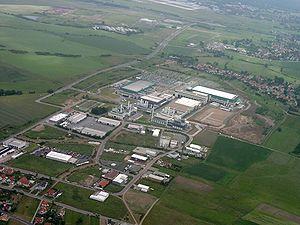
Advanced Micro Devices est un fabricant américain de semi-conducteurs, microprocesseurs, cartes graphiques basé à Santa Clara. La compagnie a été fondée le 1ᵉʳ mai 1969 par un groupe d'ingénieurs et de dirigeants de Fairchild Semiconductor. Les cofondateurs d'AMD sont Jerry Sanders, Edwin Turney, John Carey, Sven Simonsen, Jack Gifford, Frank Botte, Jim Giles et Larry Stenger. La flèche du logotype de la compagnie dirigée vers la droite symbolise sa croissance dans le « droit chemin ».